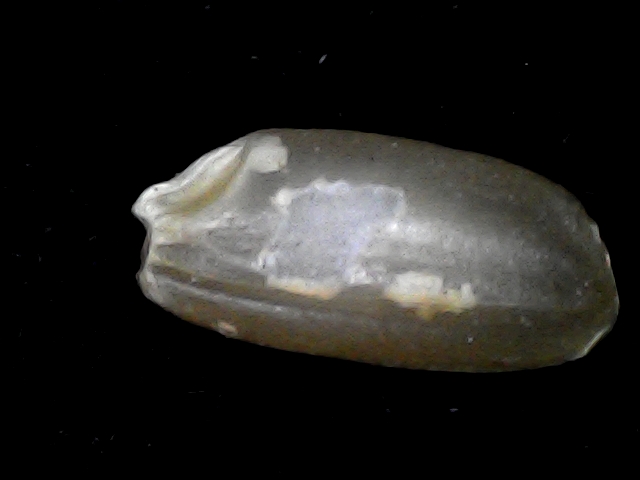
Rice variety: BD76